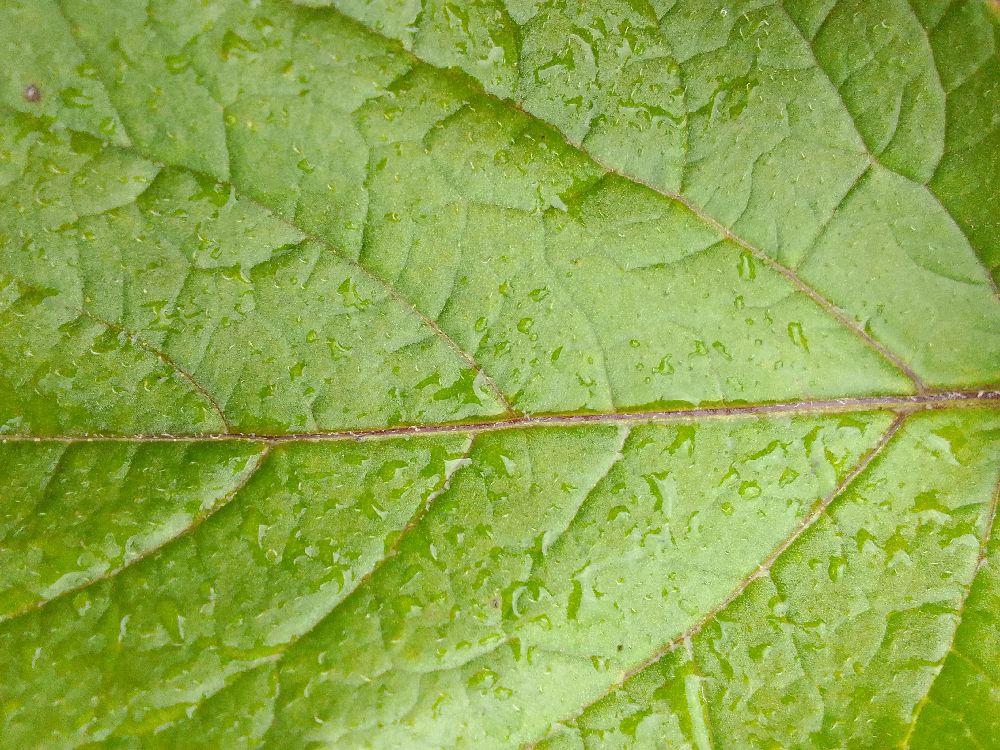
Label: Healthy